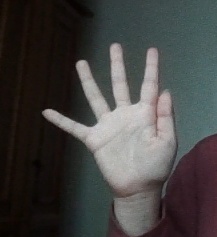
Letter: sheen